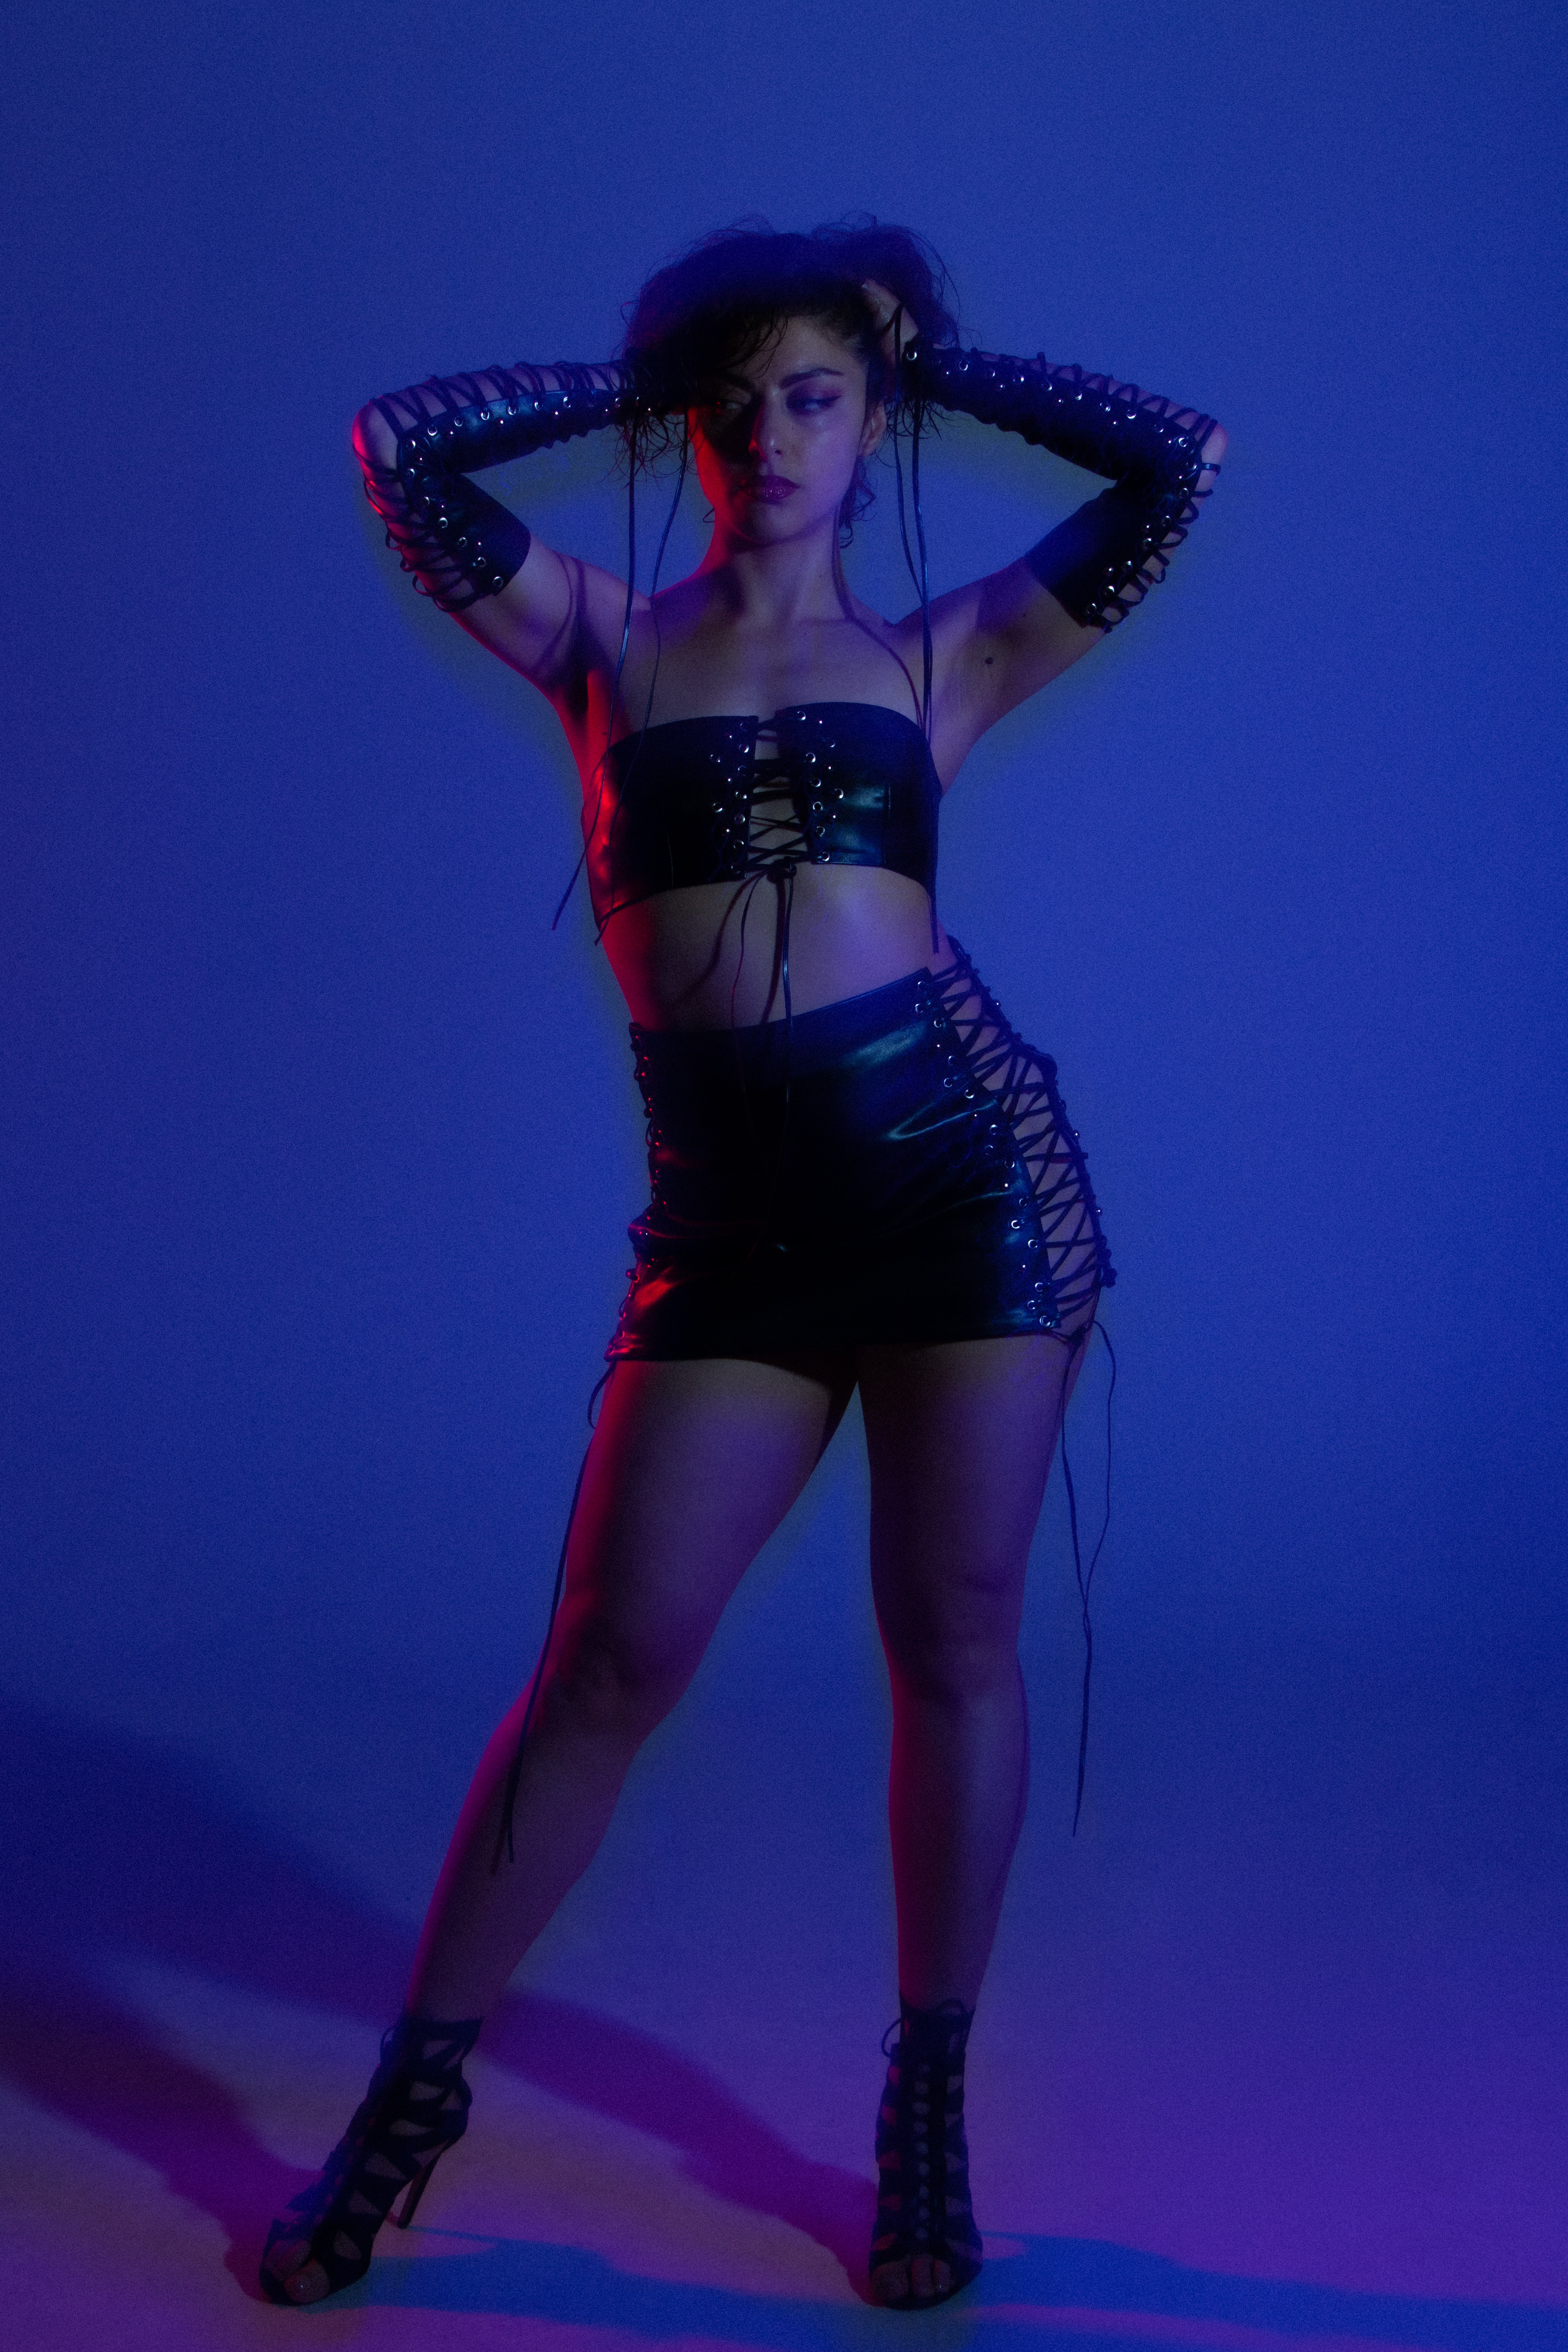
woman, clothing, hand, arm, shoulder, leg, blue, purple, human body, flash photography, thigh, waist, performing arts, knee, entertainment, latex, fashion design, black hair, trunk, music artist, abdomen, high heels, sandal, electric blue, fashion model, long hair, human leg, event, performance art, dancer, fetish model, foot, boot, magenta, art model, navel, choreography, jewellery, fashion accessory, fun, public event, performance, costume, sportswear, corset, singer, competition, headpiece, photo shoot, sunglasses, brassiere, fictional character, ankle, model